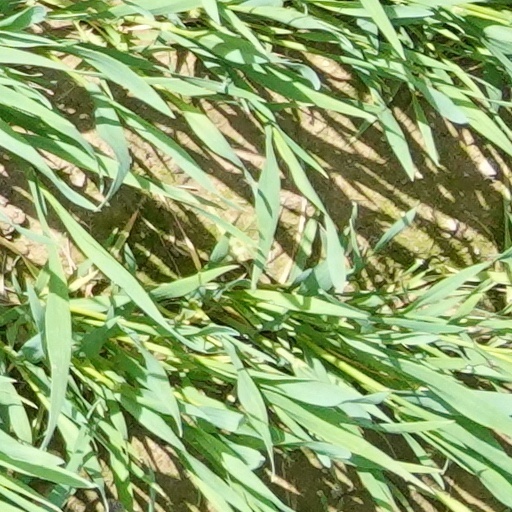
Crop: wheat